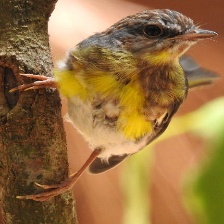
Species: EASTERN YELLOW ROBIN
Scientific name: EOPSALTRIA AUSTRALIS
ImageNet parent category: robin